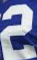
Number: 2